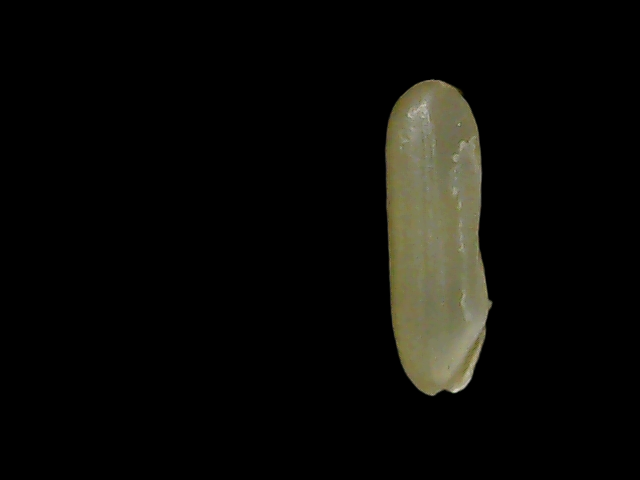
Rice variety: Binadhan19